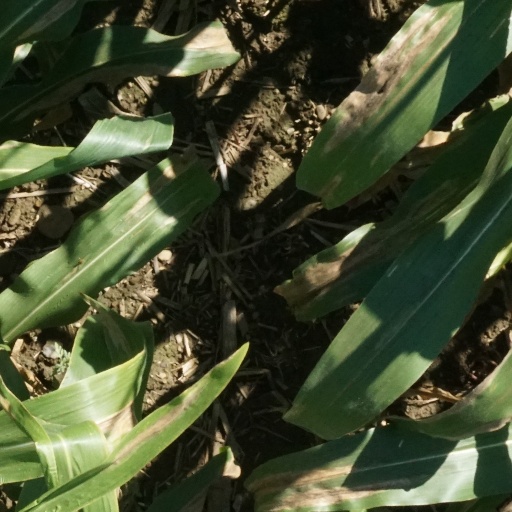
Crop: maize; corn